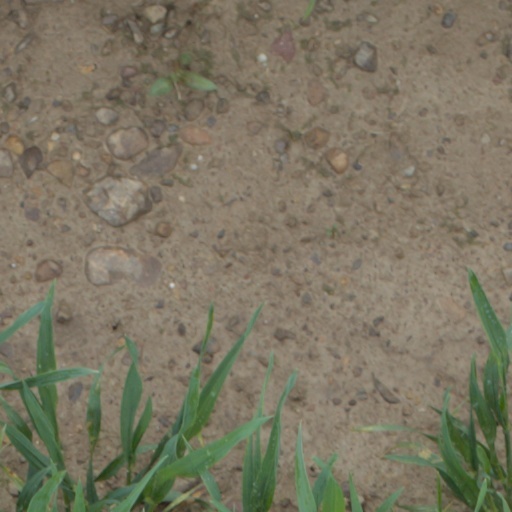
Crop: wheat